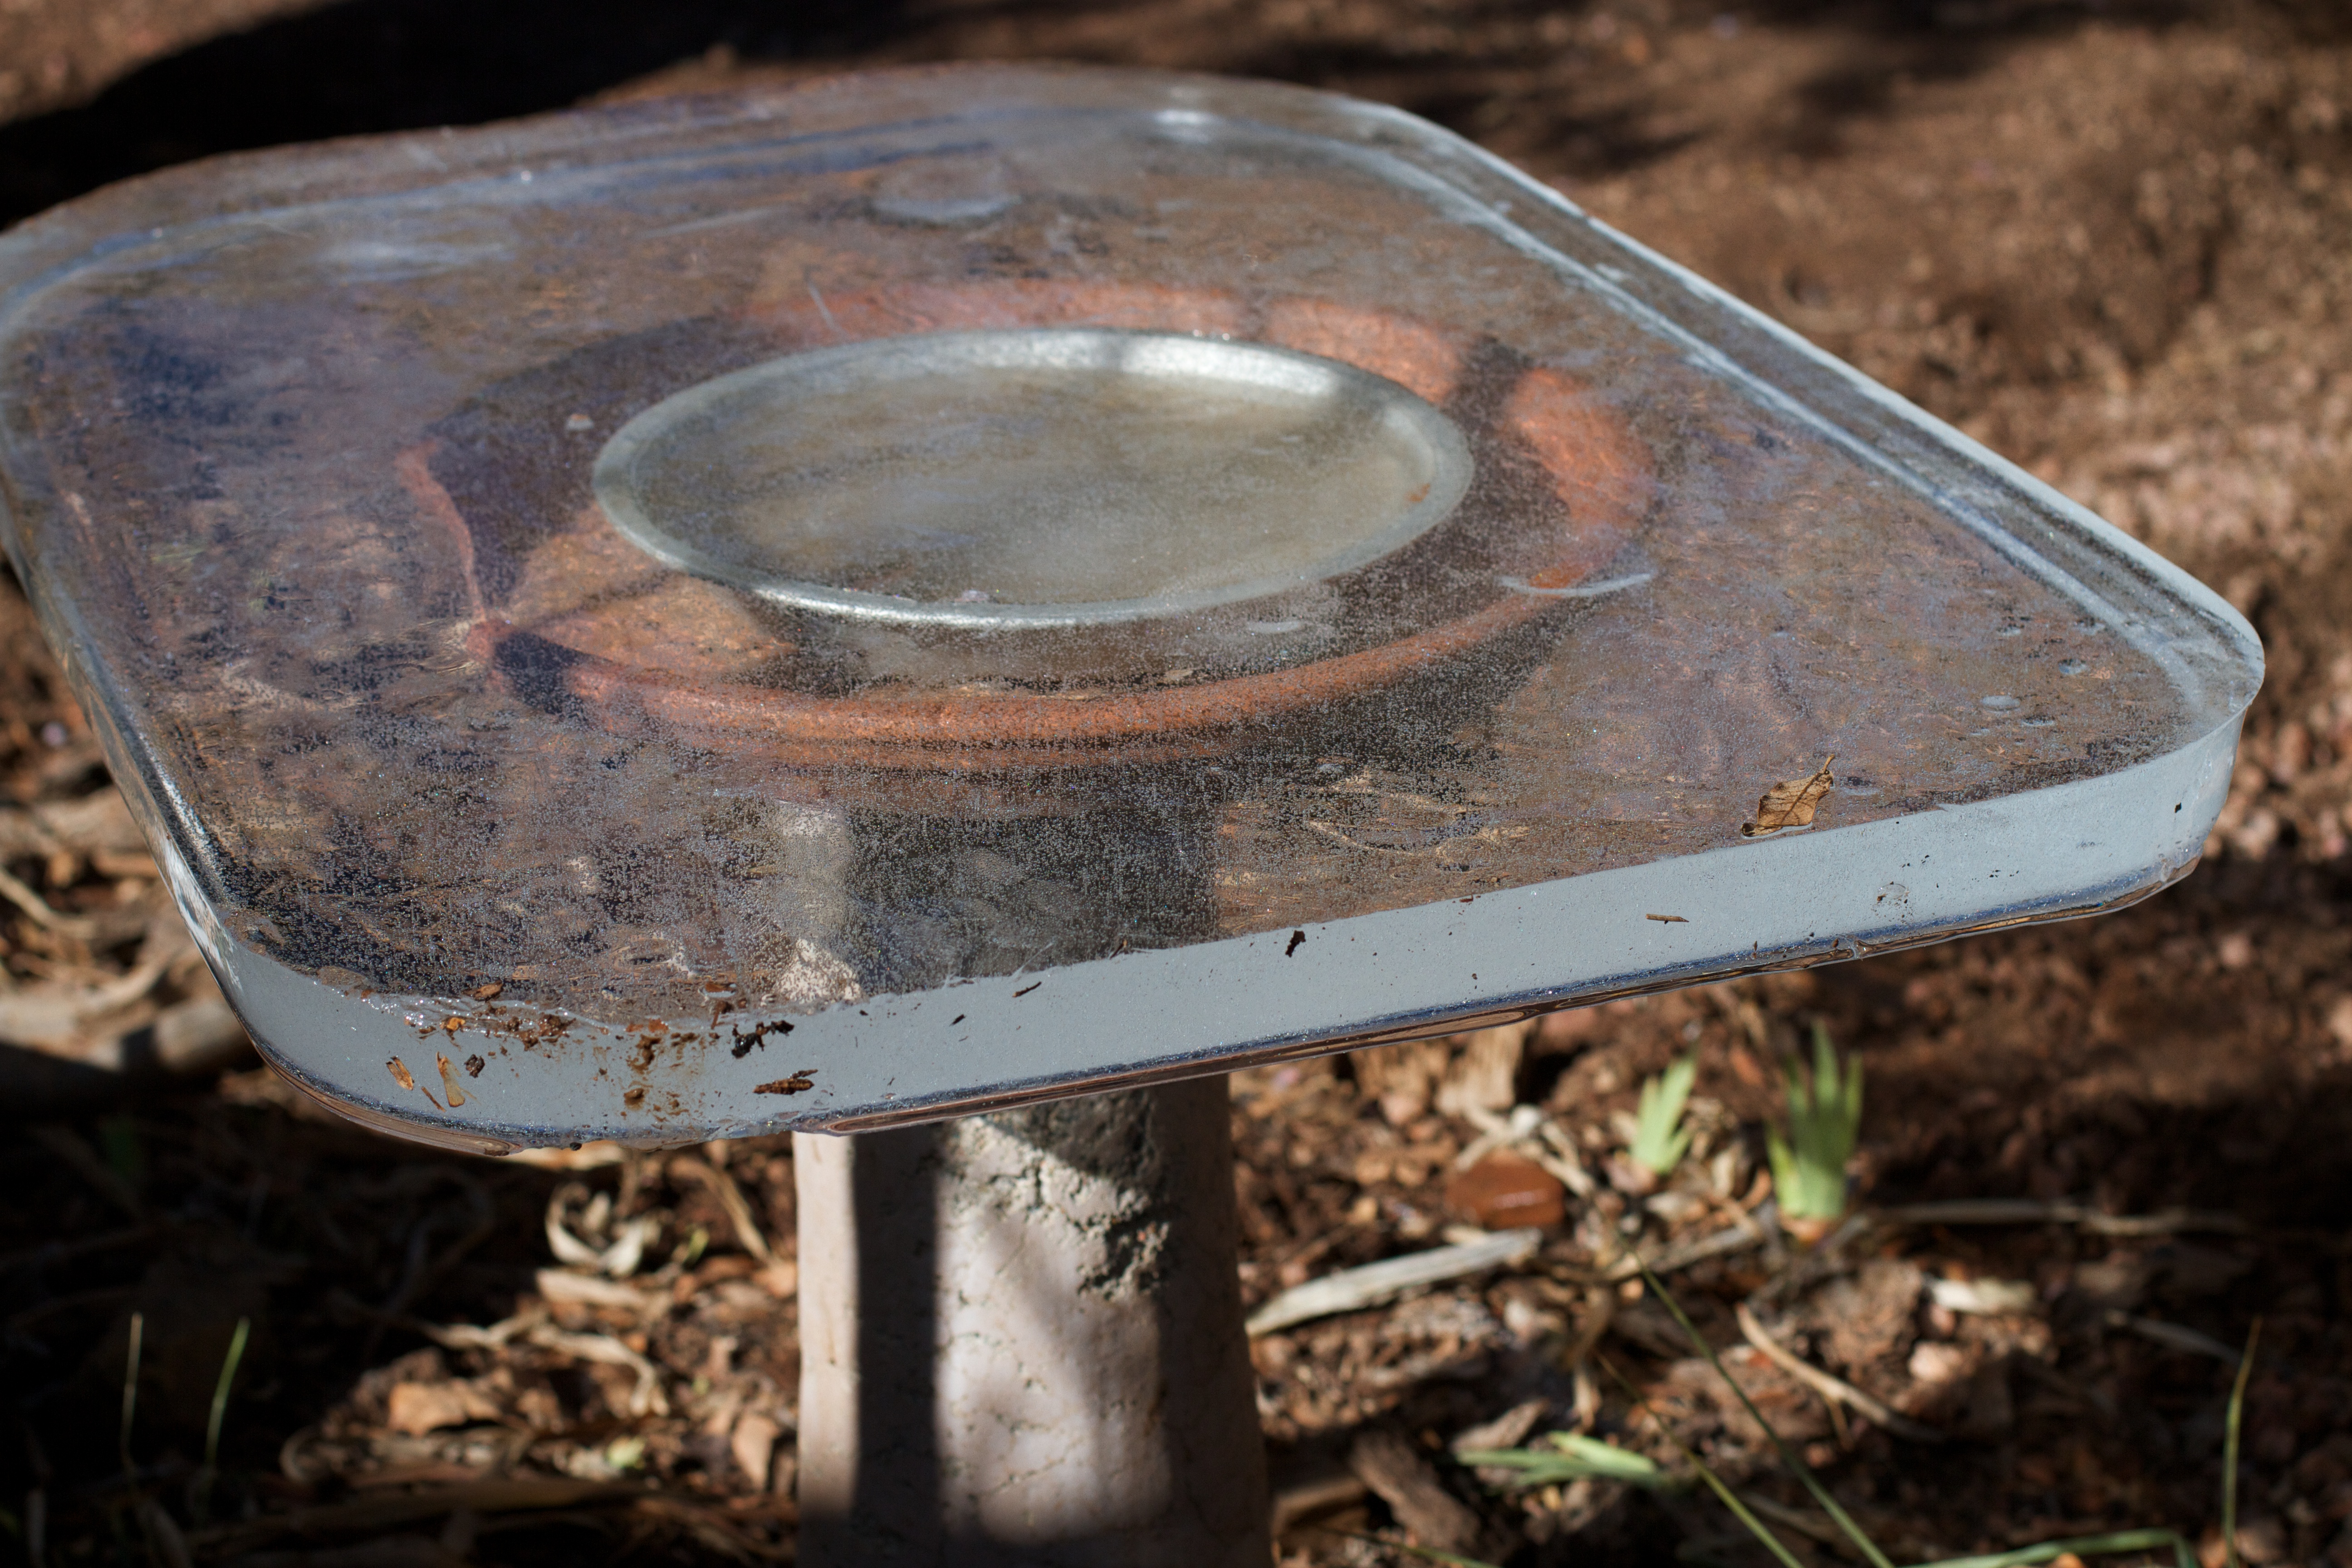
wood, wheel, soil